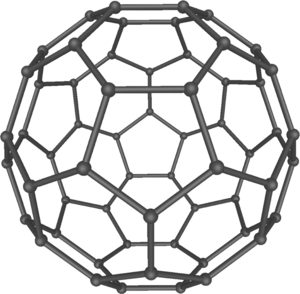
Les cellules photovoltaïques en polymères désignent un type de cellules solaires organiques produisant de l'électricité à partir de la lumière à l'aide de polymères semiconducteurs. En 2011, il s'agit d'une technique relativement récente étudiée en laboratoire par des groupes industriels et des universités à travers le monde.
Le buckminsterfullerène ou fullerène de Buckminster, parfois également appelé footballène est une molécule sphérique en C₆₀ de la famille des fullerènes C₂ₙ, structures fermées composées de /2 hexagones et de 12 pentagones. C'est la plus petite du groupe, dont les atomes sont aux sommets d'un icosaèdre tronqué, i.e. forment la même structure qu'un ballon de football. C'est également le fullerène le plus fréquent.
En mathématiques, un groupe est une des structures algébriques fondamentales de l'algèbre générale. C'est un ensemble muni d'une loi de composition interne associative admettant un élément neutre et, pour chaque élément de l'ensemble, un élément symétrique.
Cette chronologie de la chimie recense les travaux, idées, inventions et expériences qui ont changé de manière significative la compréhension de la composition de la matière et de ses interactions, c'est-à-dire le domaine scientifique de la chimie. On considère généralement que la chimie en tant que science moderne débute avec Robert Boyle ; cependant ses racines sont beaucoup plus anciennes.